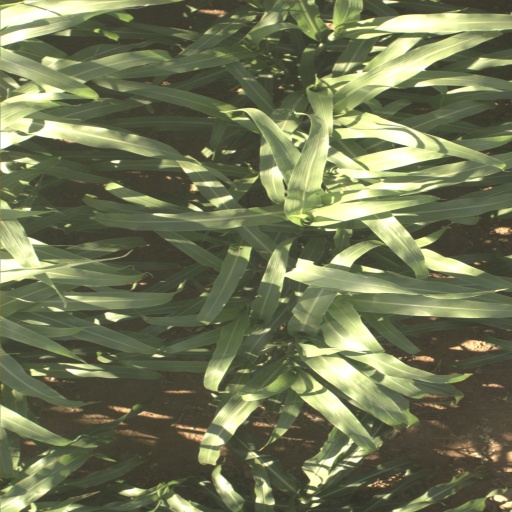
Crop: sorghum